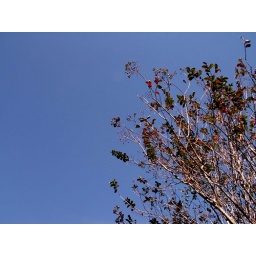
Leaves agains a clear winter sky in Cairns, Australia. Taken with a polarising filter.